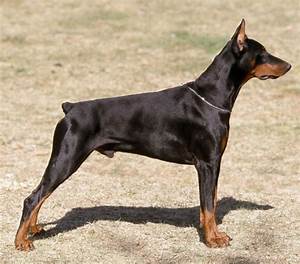
Label: cane